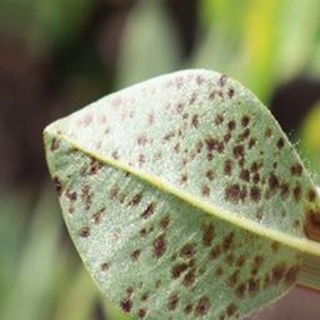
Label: groundnut_rust